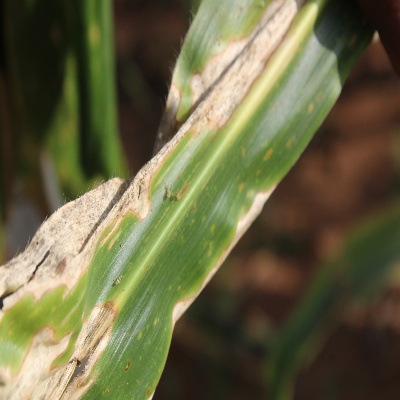
Crop: Maize
Condition: leaf blight